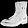
Label: Ankle boot